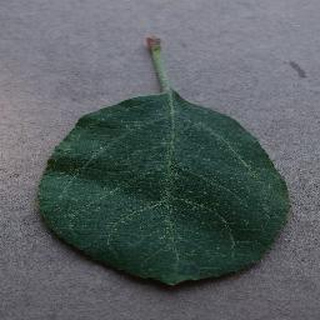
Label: healthy_apple